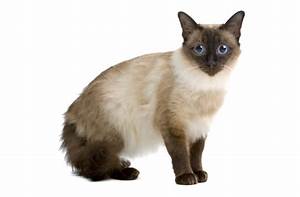
Label: cat